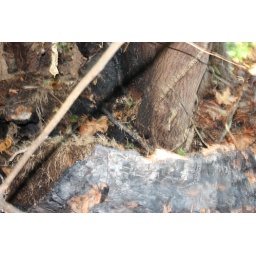
Damage at base of tree from arson attempt at restoration site- one of 4 nearby in Stanley Park this summer